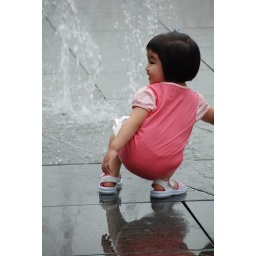
I saw this cute little girl playing near the fountain. This shot was taken also from Vivo City.